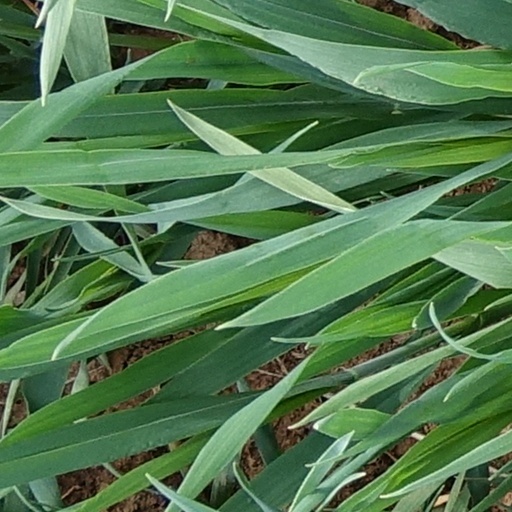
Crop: wheat